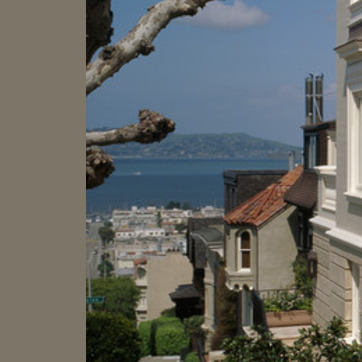
Material: water